Pinky the Cat

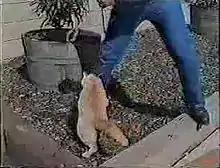
Pinky gets ready to pounce

Pinky the Cat is a video that aired on several American reality television programs in the 1990s before it achieved additional fame on the internet as a viral video in the 2000s. The video clip shows a cat attacking an animal control officer during a promotional message for pet adoption for an animal shelter in Placer County, California.